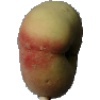
Label: peach_flat